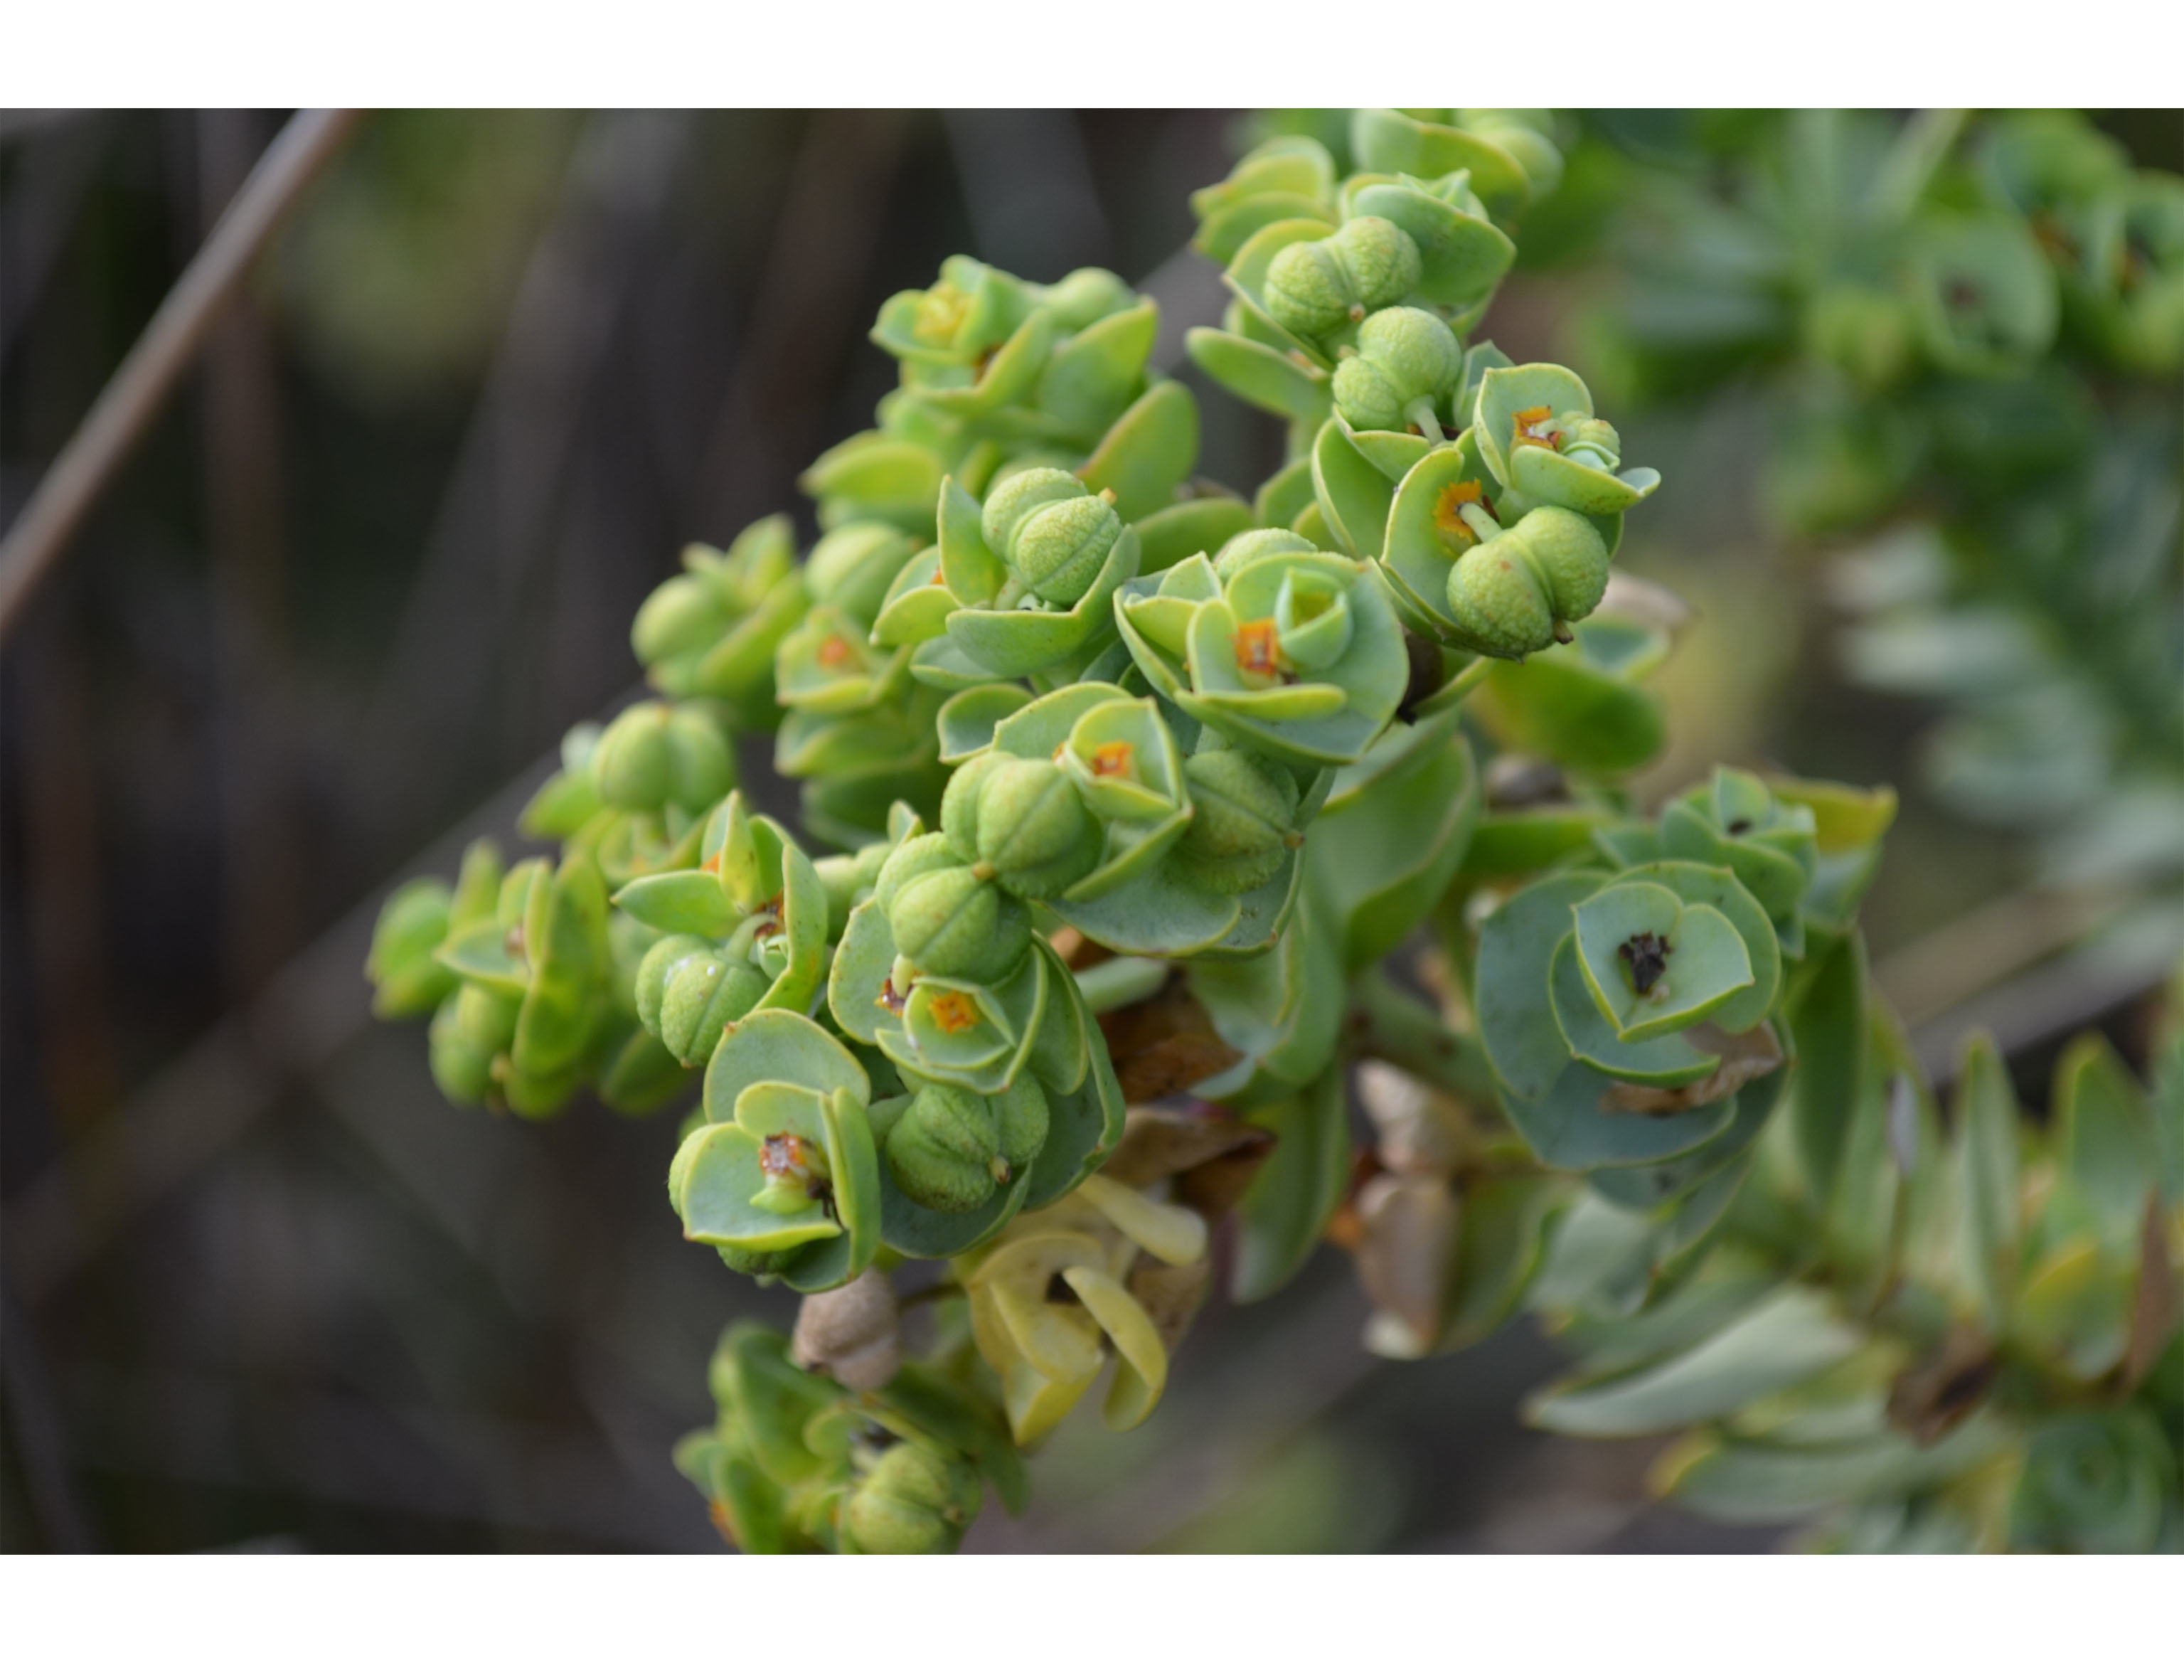
tree, branch, plant, fruit, leaf, flower, food, green, produce, botany, flora, shrub, flowering plant, woody plant, land plant